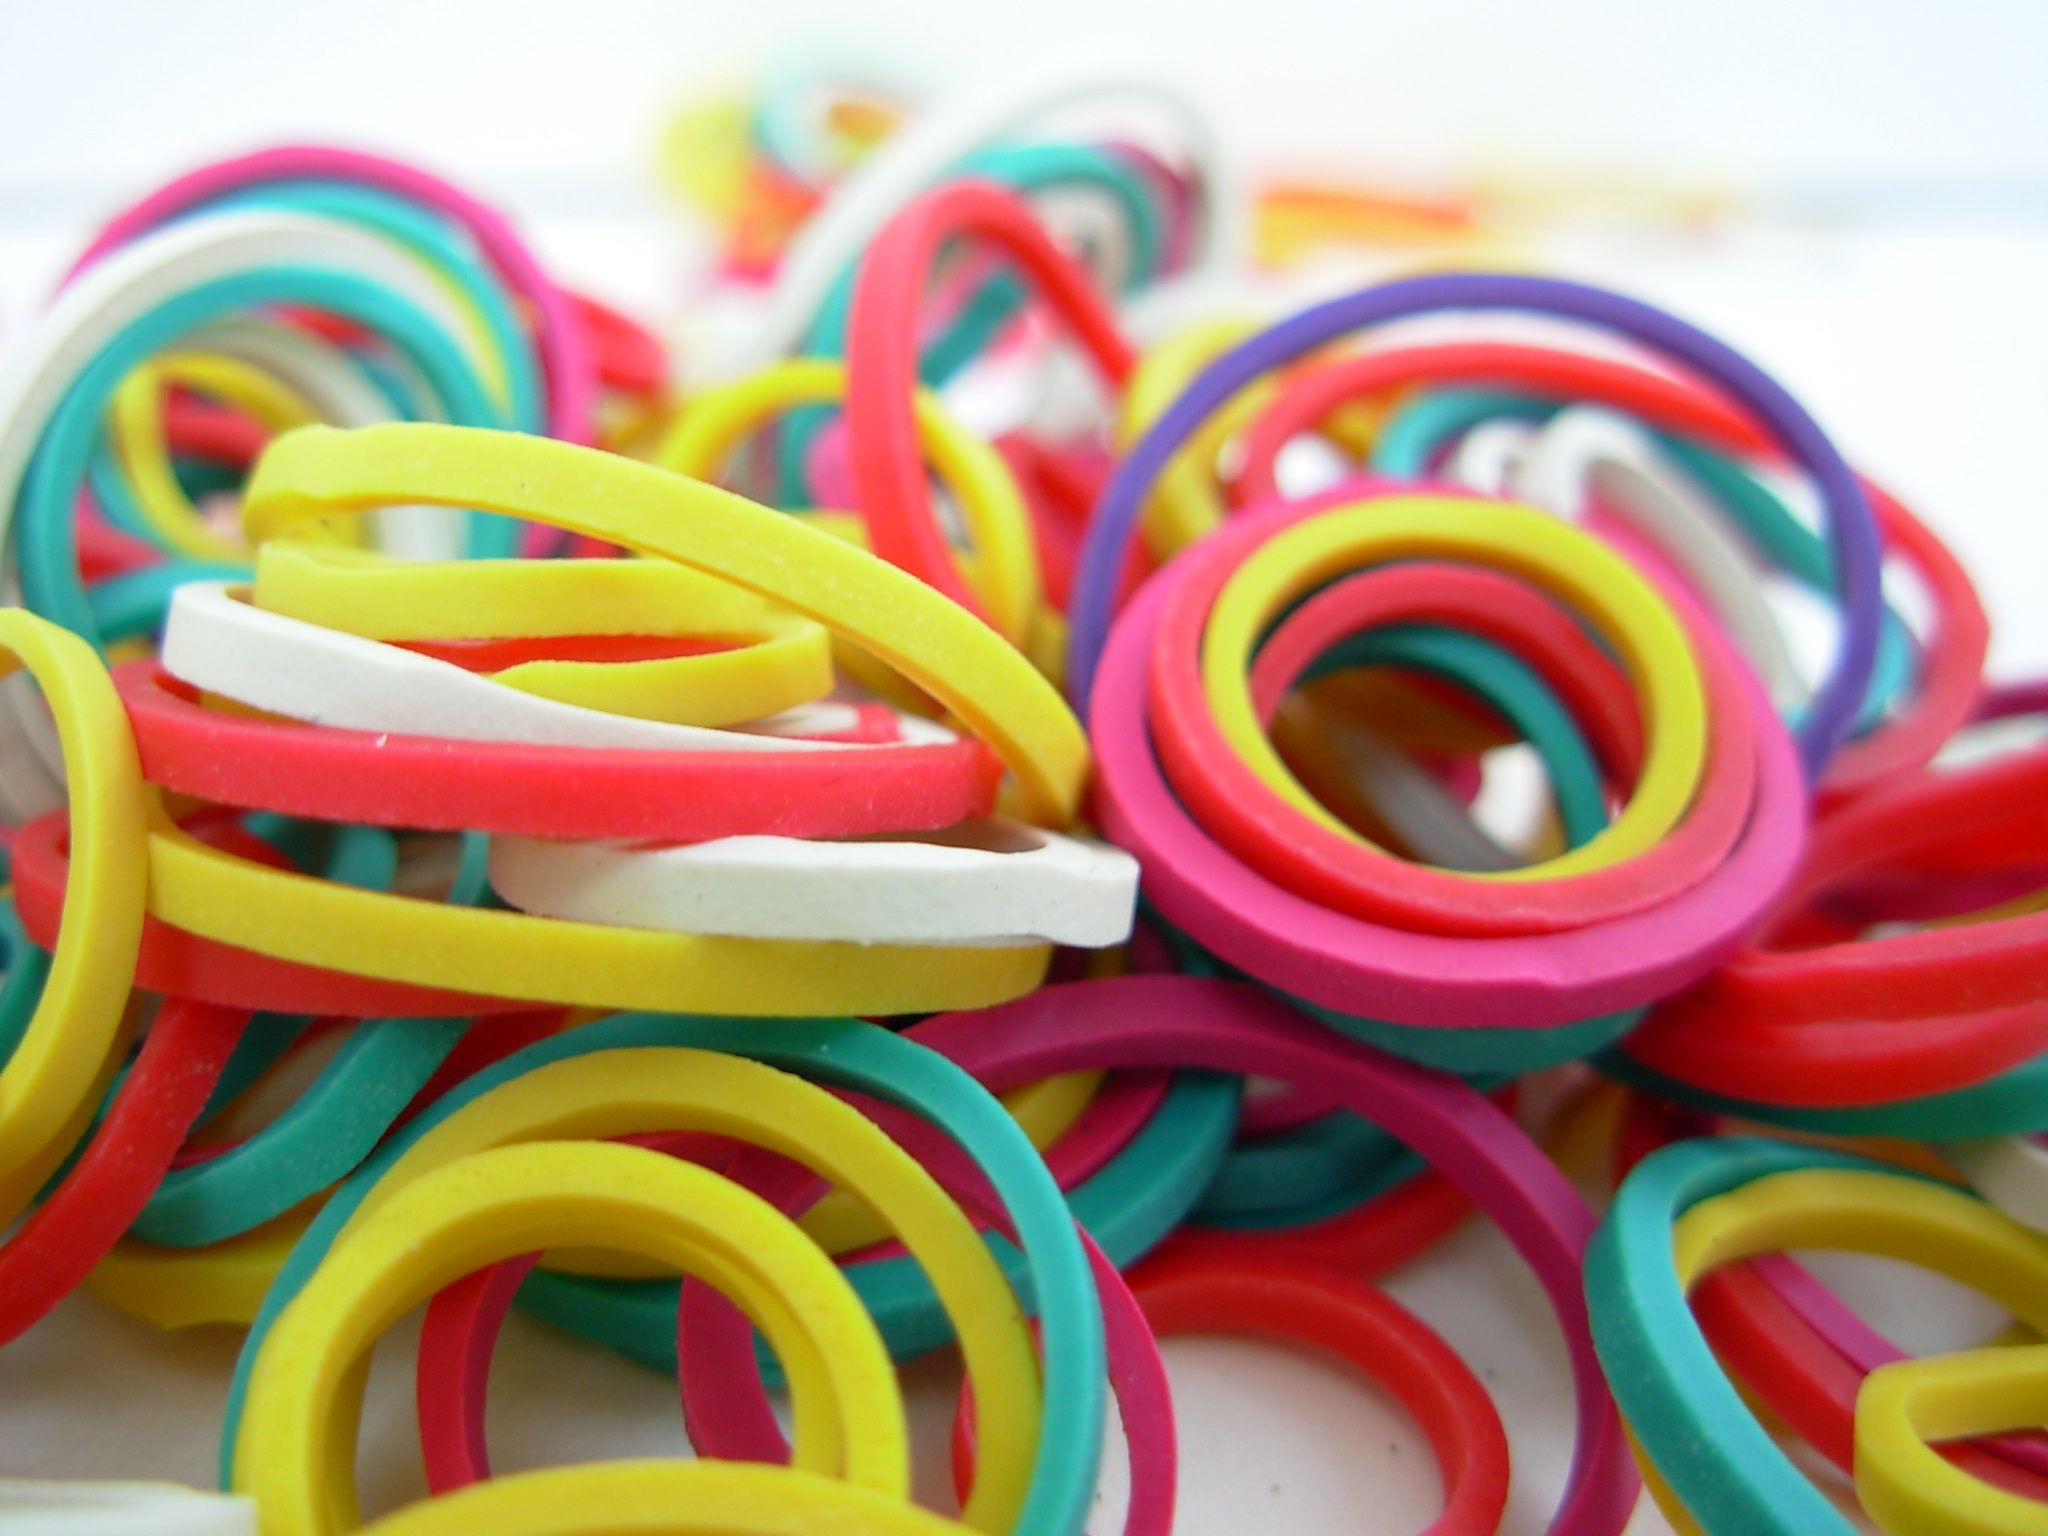
white, wheel, spiral, isolated, band, food, green, red, color, blue, colorful, yellow, dessert, circle, colors, violet, supplies, bands, vibrant, rubber, flexible, rubber bands, elastic